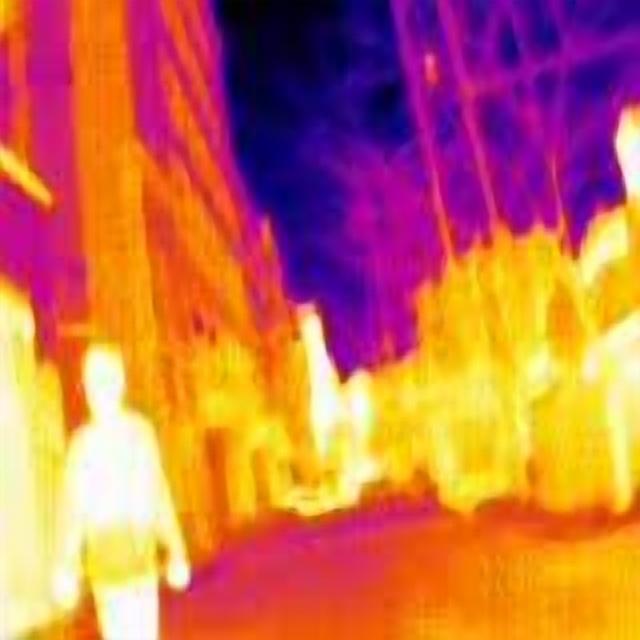
Detected objects:
label: person